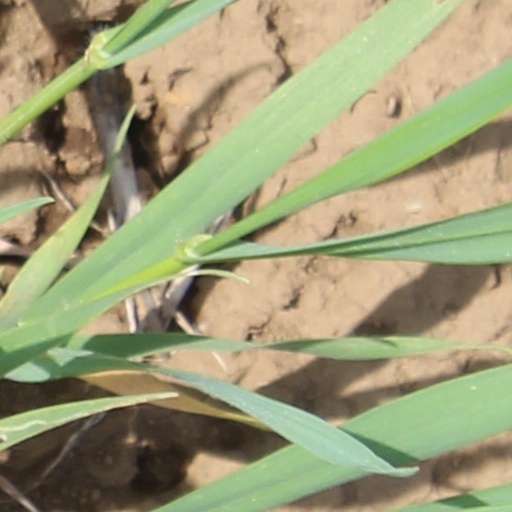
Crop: wheat